1st Missouri Cavalry Regiment (Confederate)

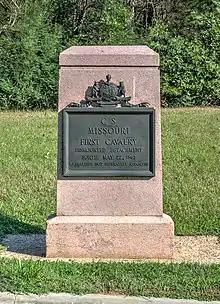
Memorial at Vicksburg National Military Park

The 1st Missouri Cavalry Regiment fought at the Battle of Pea Ridge, Arkansas from March 6–8, 1862, then moved east of the Mississippi River and was dismounted. On May 4, 1862, the regiment contained 536 effectives. After fighting at the Battle of Iuka, Mississippi on September 19, 1862, the regiment participated in the Battle of Corinth, Mississippi on October 3–4, 1862, where it lost 9 killed and 54 wounded. It was then assigned to Martin E. Green's Brigade, Department of Mississippi and East Louisiana. The regiment fought at the Battle of Champion Hill, Mississippi on May 16, 1863, and took an active part in the Battle of Big Black River Bridge on May 17. On July 4, 1863, it surrendered at the end of the Siege of Vicksburg. After being paroled, the regiment was declared exchanged on September 12, 1863. It was assigned to General Cockrell's Missouri Brigade, and consolidated with the 3rd (Samuel's) Missouri Cavalry Battalion. The 1st/3rd Battalion fought with the Army of Tennessee throughout the Atlanta Campaign and reported 25 killed, 80 wounded, and 3 missing at its end. On October 5, 1864, the battalion saw action in the Battle of Allatoona, Georgia, where it sustained 56 casualties. In late 1864, it was part of Hood's operations in Tennessee, and fought at the Battle of Franklin on November 30. Later it was involved in the defense of Mobile, Alabama, fighting at the Battle of Fort Blakeley, Alabama from April 2–9, 1865. The small command surrendered with the Department of Alabama, Mississippi, and East Louisiana, and was disbanded on May 13, 1865.